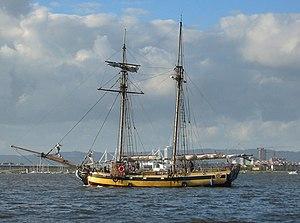
Cette page liste des types de bateaux avec un classement par ordre alphabétique. Dans la mesure du possible, les éléments sont illustrés avec une image représentative. Par ailleurs, les bateaux n'ayant pas encore d'article sur l'encyclopédie sont décrits succinctement. Les navires individuels sont classés dans la catégorie Nom de bateau.
L'aviso est à l'origine un petit navire de guerre à voile, armé, rapide et de faible tonnage. Il servait de liaison pour le commandement d'une marine nationale et assurait les communications entre les divers bâtiments, entre des navires et la terre ou de port à port. Ils transportaient colis et courriers, et transmettaient ordres et renseignements.
Le Pickle est une réplique de goélette à hunier du XVIIIᵉ siècle. Ce navire a été construit en Russie en 1995, sous le nom d'Alevtina y Tuy, avant de passer sous pavillon finlandais en 2000, puis britannique en 2004, suite à de divers rachats successifs. Son port d'attache actuel est Kingston-upon-Hull en Angleterre.
Le HMS Pickle, était une goélette à hunier de 10 canons que la Royal Navy a acheté en 1801.